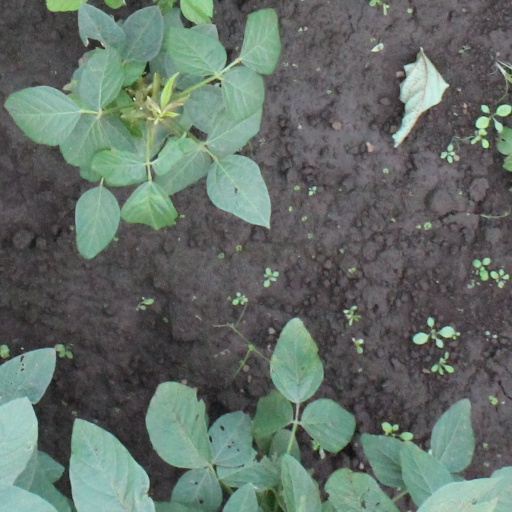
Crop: soybean